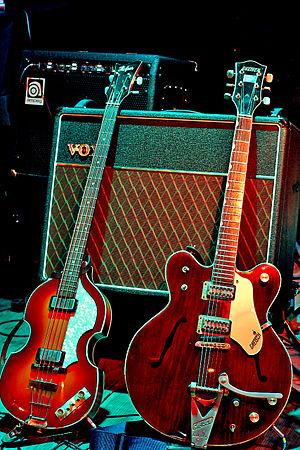
Gretsch, du nom de son fondateur Friedrich Gretsch, est une entreprise de fabrication d'instruments de musique, plus précisément de guitares, basses et batteries, vieille de plus d'un siècle.
George Harrison, né le 25 février 1943 à Liverpool et mort le 29 novembre 2001 à Los Angeles, est un musicien britannique, guitariste, auteur-compositeur-interprète, producteur de cinéma, et le plus jeune membre des Beatles.